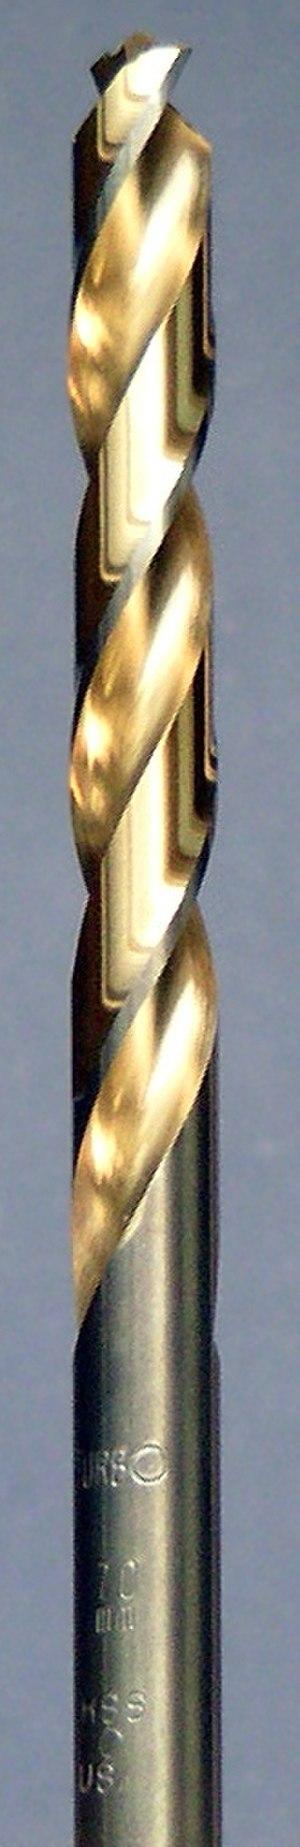
Le nitrure de titane est un composé chimique de formule TiN. Il s'agit d'une céramique ultraréfractaire très dure et résistante à la corrosion. Il est couramment utilisé comme revêtement des alliages de titane et des composants en acier, en carbures et en aluminium afin d'en améliorer les propriétés des surfaces. Il est appliqué en couche mince, généralement de moins de 5 μm d'épaisseur, par exemple en bijouterie en raison de sa couleur dorée, sur les céramiques hautes performances pour en protéger et durcir les surfaces tranchantes ou soumises à des frottements en raison de ses propriétés mécaniques, ou encore sur les instruments médicaux tels que les lames de bistouri et les lames de scies à os orthopédiques en raison de sa biocompatibilité. Il peut également être utilisé comme couche conductrice et barrière de diffusion en microélectronique, comme électrode dans les applications bioélectroniques, et plus généralement comme revêtement de surface sur les implants médicaux.